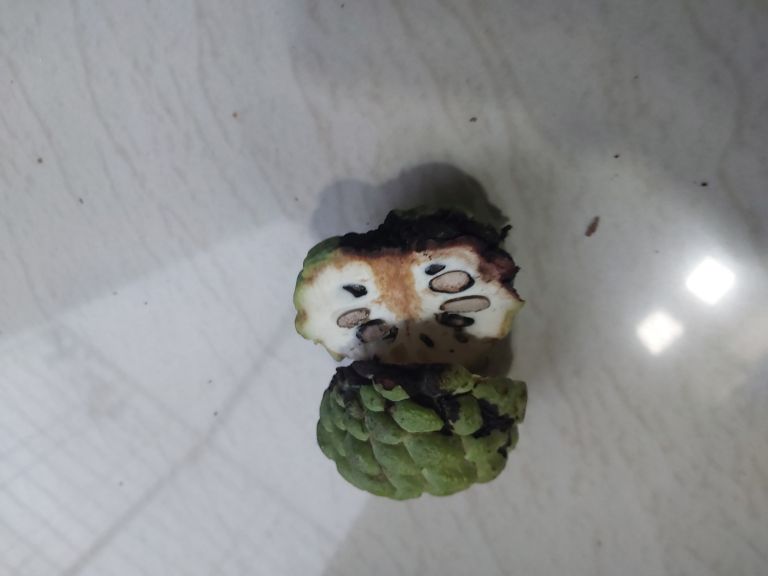
Disease label: Diplodia Rot